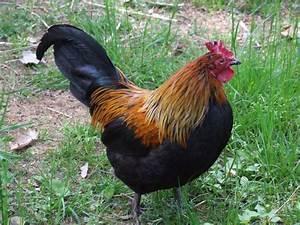
chicken